Sans contrefaçon

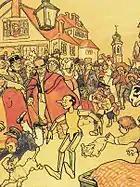
The music video for "Sans contrefaçon" is inspired by Carlo Collodi's novel "The Adventures of Pinocchio" (here the 1911 edition by A. Mussino).

It features Frédéric Lagache (the puppeteer, who also played in the video for "Beyond My Control") and the Swiss artist Zouc (who plays the woman). Farmer explained that she had greatly appreciated Zouc's shows, which dealt with the strange and sordid themes and the world of childhood. The two women met in the programme "Mon Zenith à moi" and Farmer absolutely wanted Zouc to play a role in the video for "Sans contrefaçon". The puppet was created by Benoît Lestang who shot the video for "Q.I" in 2005. François Hanss was Boutonnat's assistant (he also directed the videos for "Je te rends ton amour", "Innamoramento", "Dessine-moi un mouton" and "Redonne-moi").